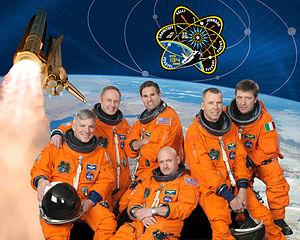
STS-134 est la vingt-cinquième et dernière mission de la navette spatiale Endeavour à destination de la Station spatiale internationale dont le lancement, initialement prévu le 29 avril 2011, a eu lieu à 8h56 heure locale le 16 mai 2011.